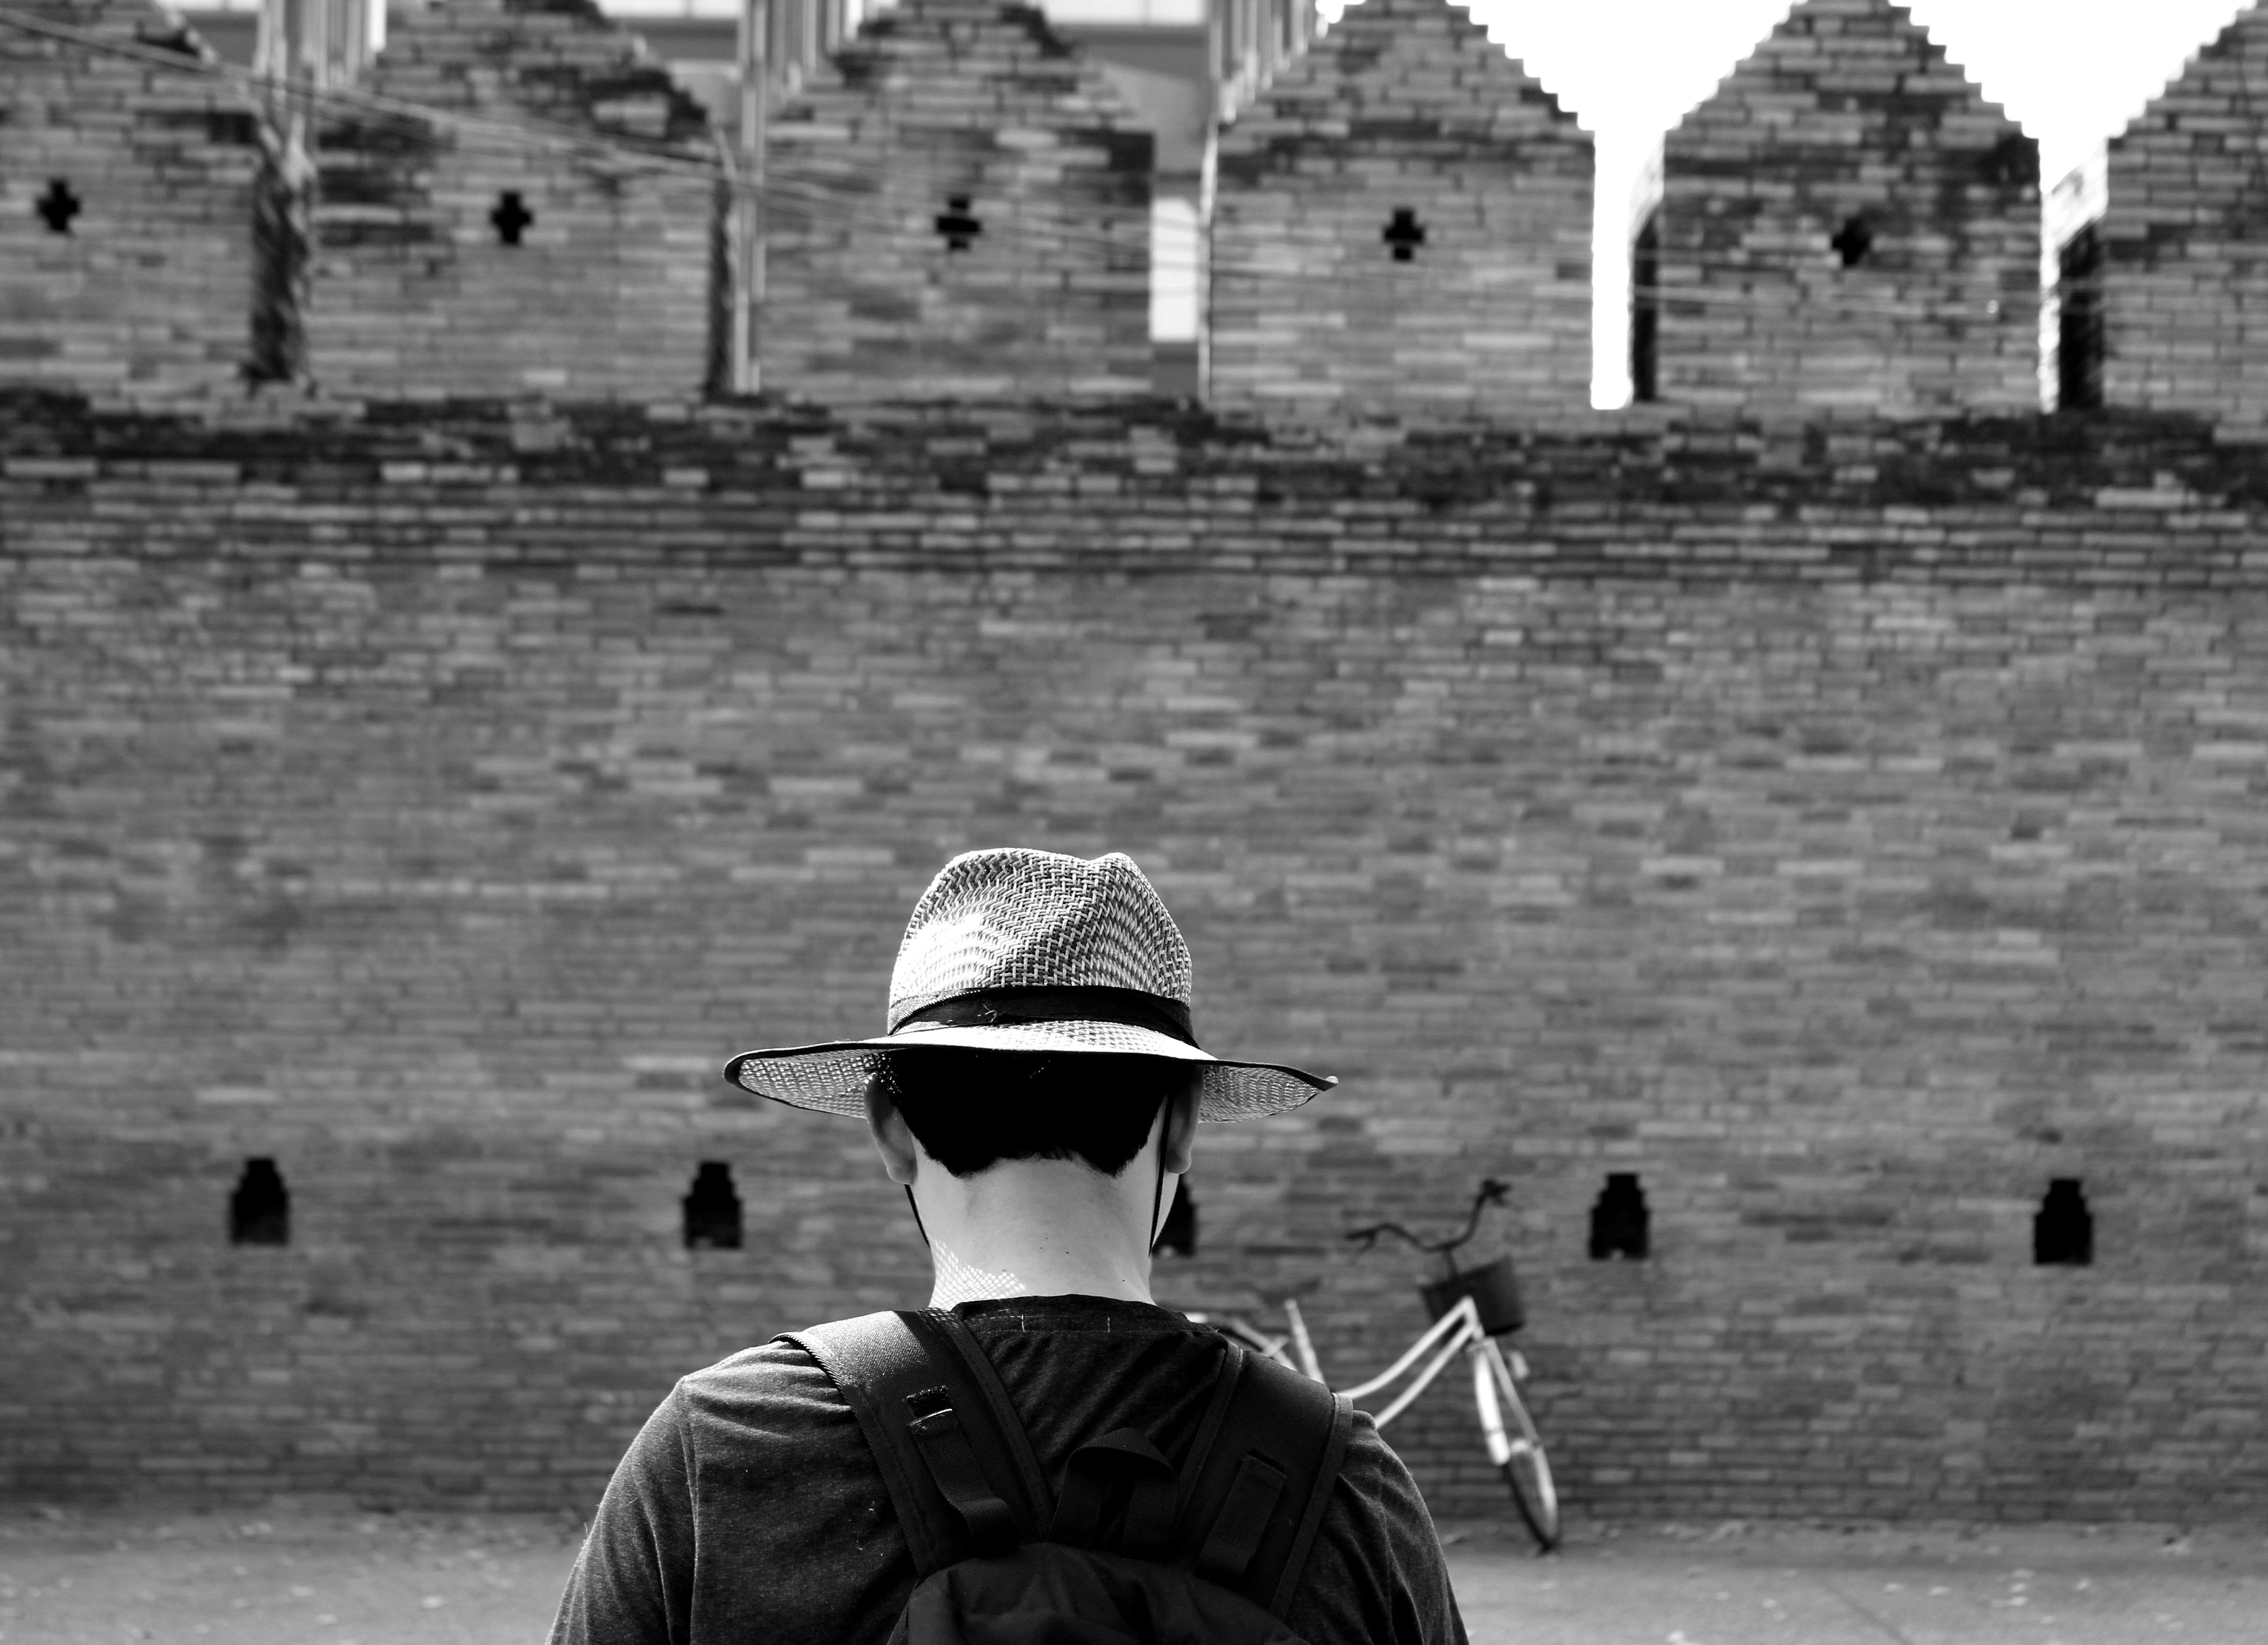
black and white, monochrome, temple, monochrome photography